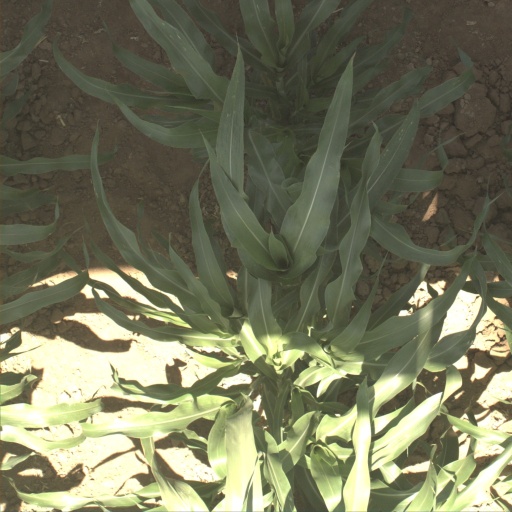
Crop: sorghum